Stetson Kennedy

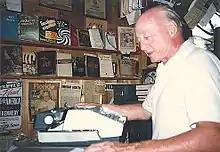
Kennedy in 1991

A founding member and past president of the Florida Folklore Society, Kennedy was a recipient of the 1998 Florida Folk Heritage Award and the Florida Governor's Heartland Award. Kennedy is also featured as one of the "Whistle Blowers", in Studs Terkel's book "Coming of Age", published in 1995.